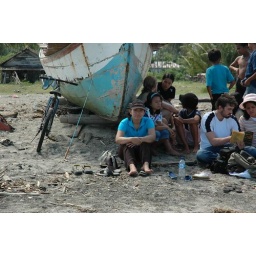
Taking a break from swimming and the sun in the shade of a fishing boat Photo by Sasmai &amp;quot;Yan&amp;quot; Haryanto